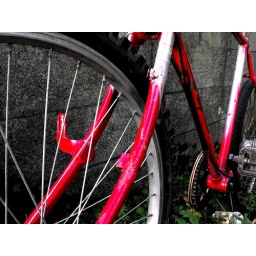
Rusty bike against wall